Gabriel Iglesias

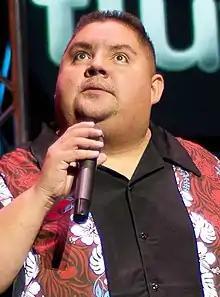
Iglesias in November 2010

In 2011, Comedy Central debuted "Gabriel Iglesias Presents Stand Up Revolution", a stand-up series that Iglesias produced and hosted, running for three seasons before ending in 2014.